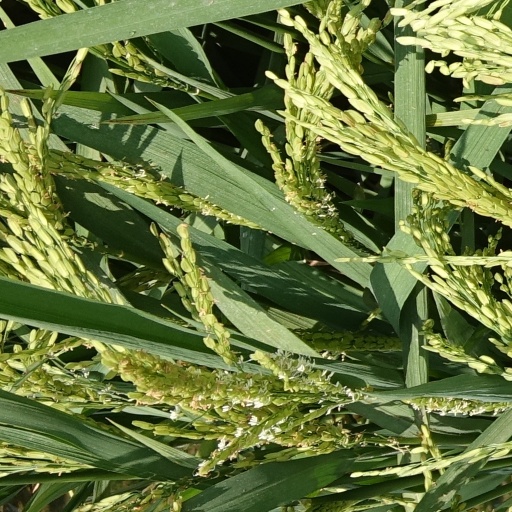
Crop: rice